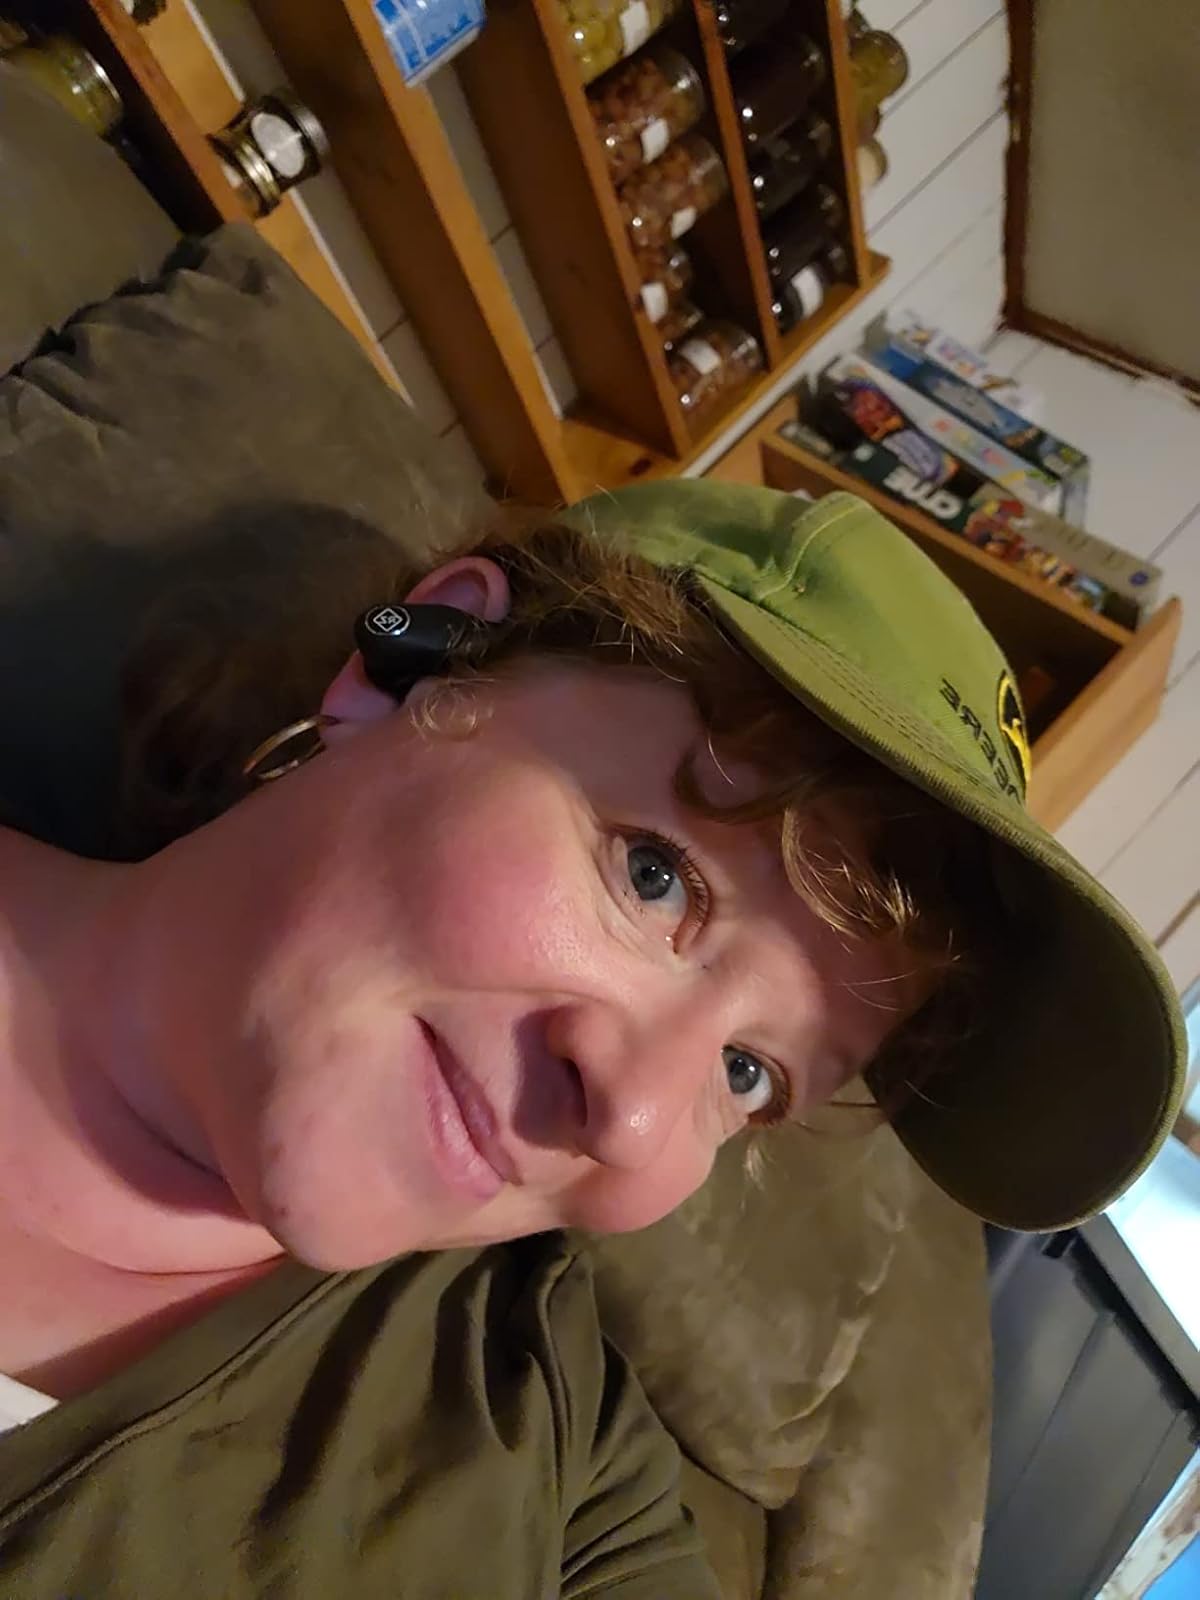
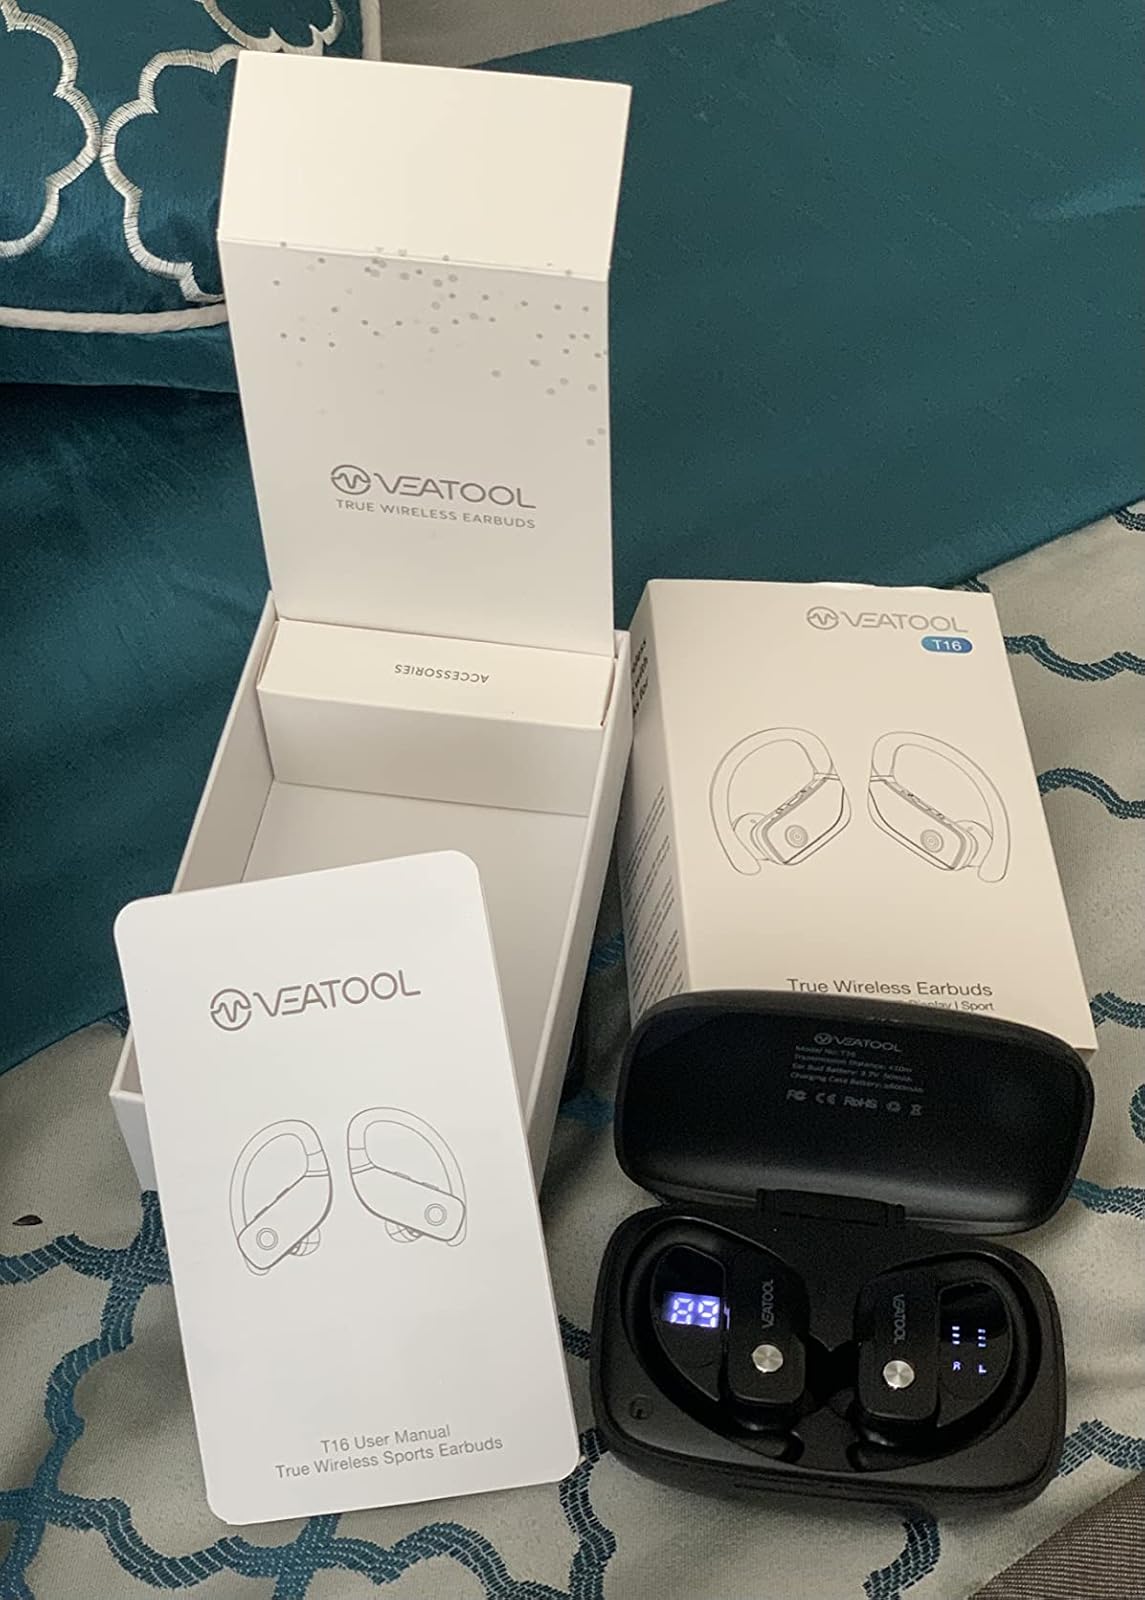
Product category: earbuds
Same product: no